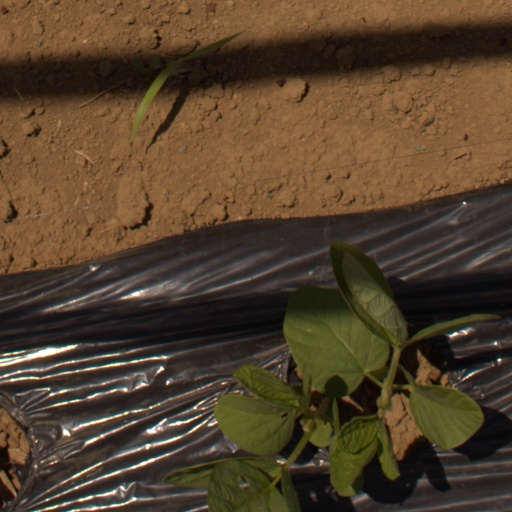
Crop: Jerusalem artichoke